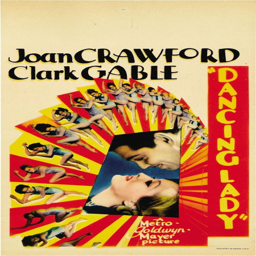
vintage film poster for romantic comedy film starring actors .